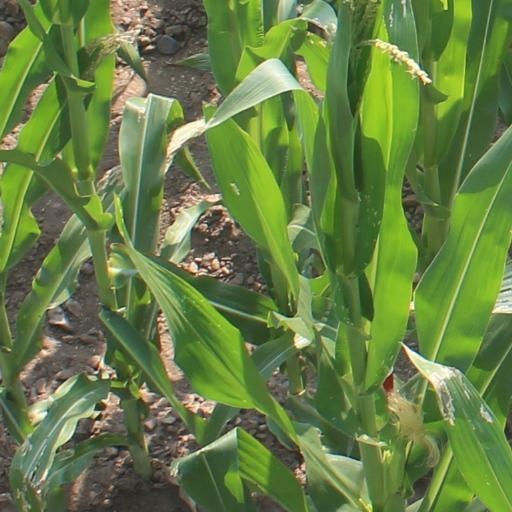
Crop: maize; corn